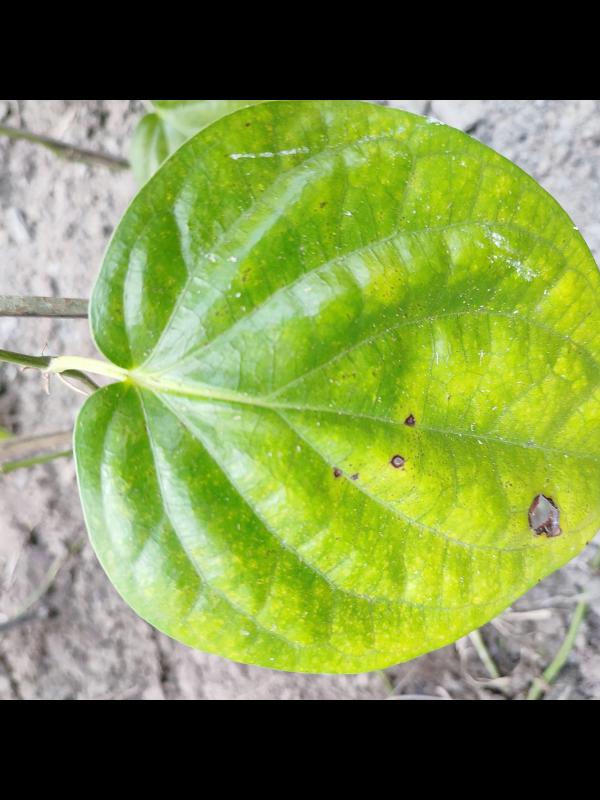
Label: Bacterial_Leaf_Disease